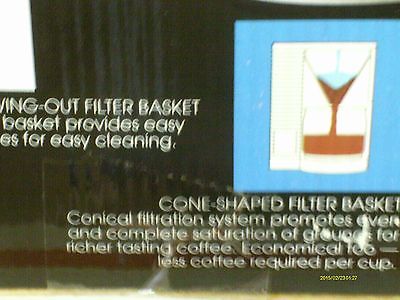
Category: coffee maker